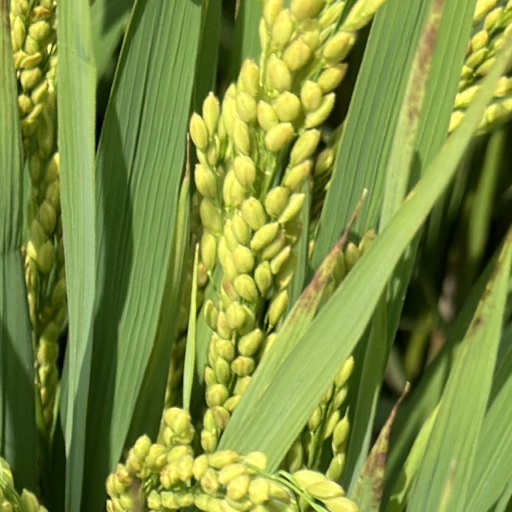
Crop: rice